Audley Group

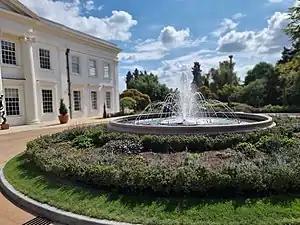
Northcote House, Sunningdale Park, Ascot

In 2019 it opened Audley Cooper's Hill in Englefield Green and Stanbridge Earls in Romsey.